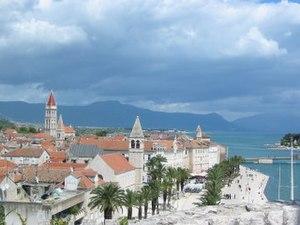
Trogir est une ville et une municipalité située en Dalmatie, dans le comitat de Split-Dalmatie, en Croatie. Au recensement de 2001, la municipalité comptait 12 995 habitants, dont 96,68 % de Croates et la ville seule comptait 10 907 habitants.